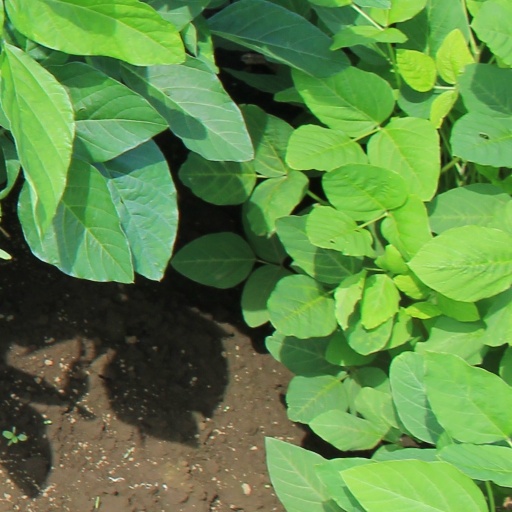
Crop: soybean